Mercedes-Benz E-Class (W212)

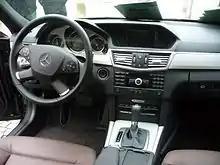
Interior (pre-facelift)

Mercedes gave the interior a subtle facelift, one that features a more spacious cockpit with height adjustable bucket front seats, remote power door locks, power mirrors, heated mirrors, four one-touch power windows, and remote window operation. There are also wood trims on the doors, dashboard, and centre console, front and rear reading lights, a leather steering wheel, an electrochromatic inside rearview mirror, and front and rear floor mats. The entertainment aspect comes from the plethora of electronically enhanced goodies like an AM/FM in-dash six-CD/DVD, CD-controller with CD MP3 playback stereo, Harman Kardon audio system a TeleAid telecommunications service, and Bluetooth wireless data link for hands-free phone capabilities.